Garry Kasparov

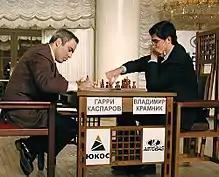
Kasparov playing against Kramnik in the Botvinnik Memorial match in Moscow, 2001

The Kasparov-Kramnik match took place in London during the latter half of 2000. Kramnik had been a student of Kasparov's at the famous Botvinnik/Kasparov chess school in Russia and had served on Kasparov's team for the 1995 match with Anand.